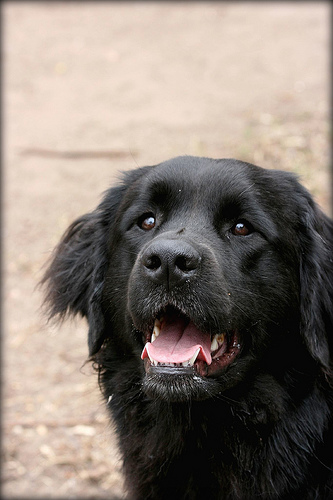
Animal: dog
Breed: newfoundland